King vulture

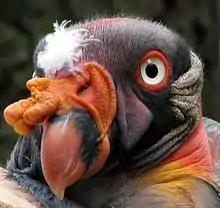
Adult at the Berlin Zoo

The king vulture soars for hours effortlessly, only flapping its wings infrequently. While in flight, its wings are held flat with slightly raised tips, and from a distance the vulture can appear to be headless while in flight. Its wing beats are deep and strong. Birds have been observed engaging in tandem flight on two occasions in Venezuela by naturalist Marsha Schlee, who has proposed it could be a part of courtship behaviour.